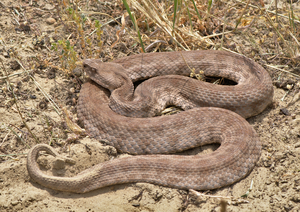
Macrovipera lebetina, la Vipère lébétine, est une espèce de serpents de la famille des Viperidae.